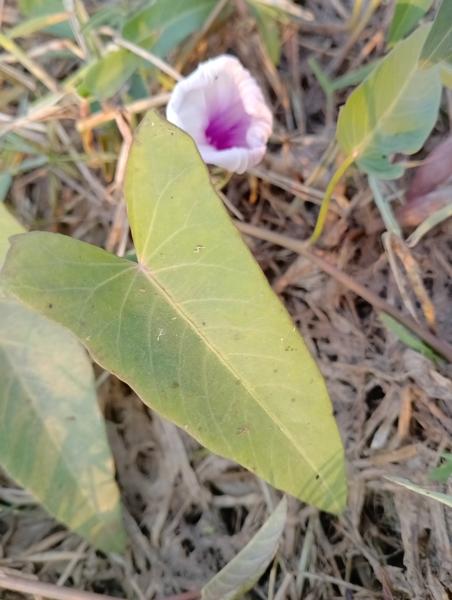
Weed species: Ipomoea aquatic